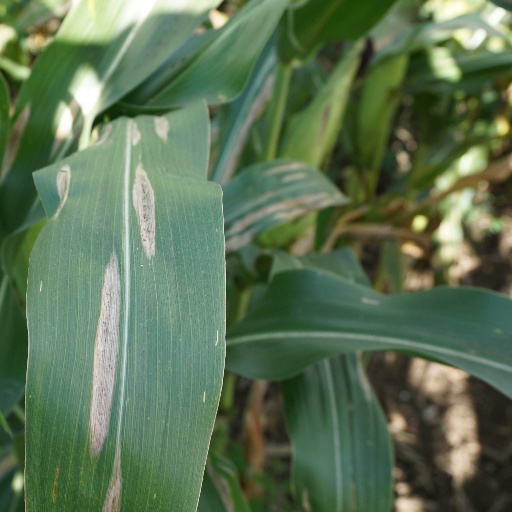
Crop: maize; corn